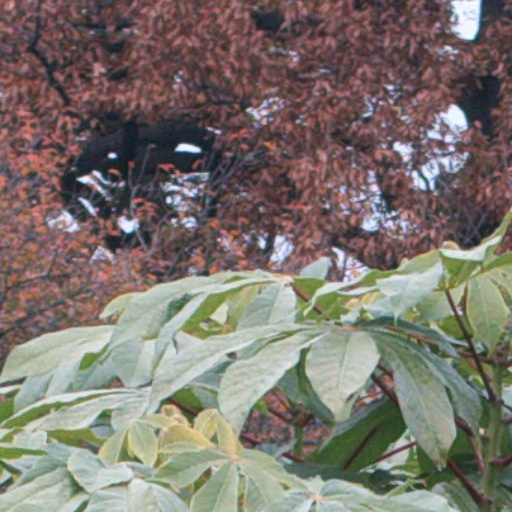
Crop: cassava